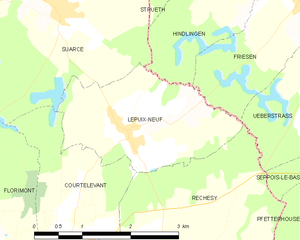
Carte des communes françaises Lepuix-Neuf